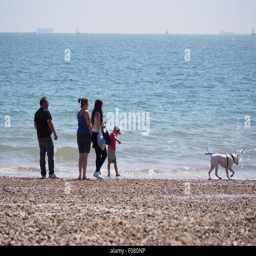
a family walking their dog on the beach